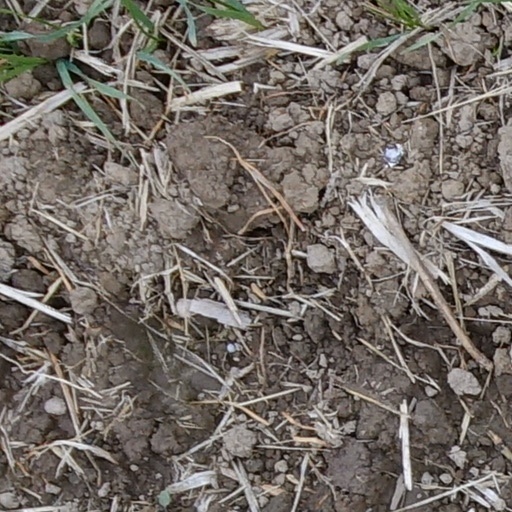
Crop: wheat